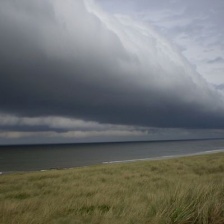
Cloud type: Cumulus